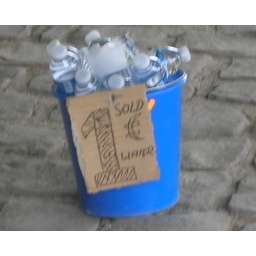
Cut price mineral water for sale on a hot day in Paris - one euro per bottle